Marathon–Tula

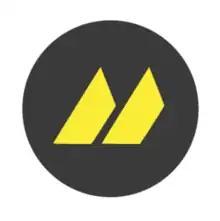

Marathon–Tula is a Russian UCI track team founded in 2017. After the 2022 Russian invasion of Ukraine, the UCI said that Russian teams are forbidden from competing in international events.